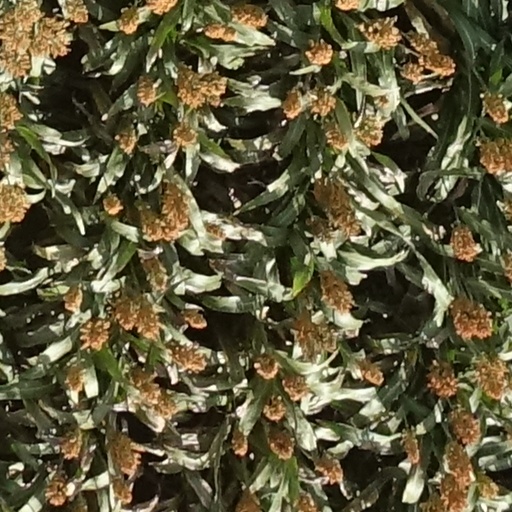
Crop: sorghum